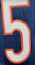
Number: 5